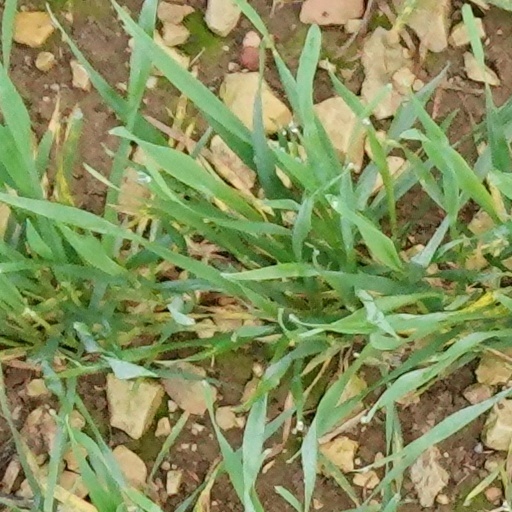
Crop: wheat